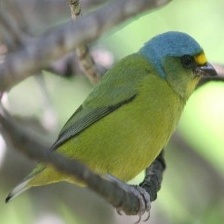
Species: ANTILLEAN EUPHONIA
Scientific name: EUPHONIA MUSICA